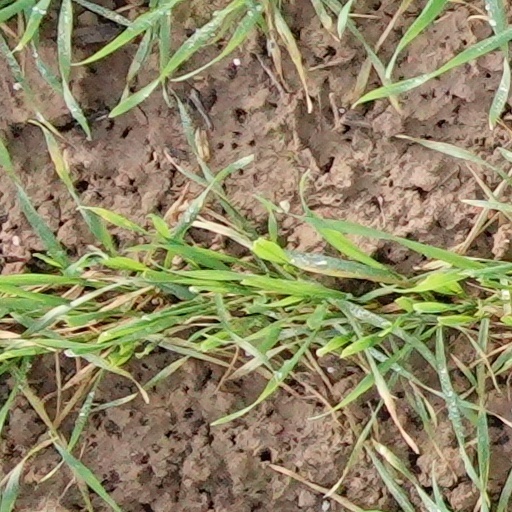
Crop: wheat